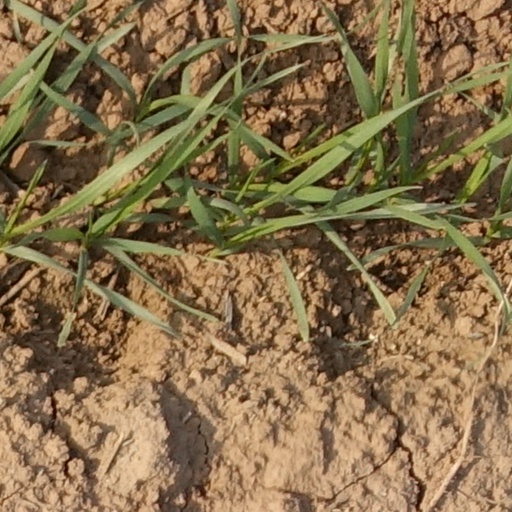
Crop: wheat